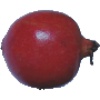
Label: Pomegranate 1